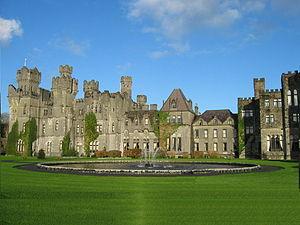
Le château d'Ashford est une demeure médiévale irlandaise du XIIIᵉ siècle, restaurée et agrandie au milieu du XIXᵉ siècle par Benjamin Guinness. Il est situé à l'Ouest de l'île, juste à la limite entre le comté de Galway et le comté de Mayo, à proximité du village de Cong.